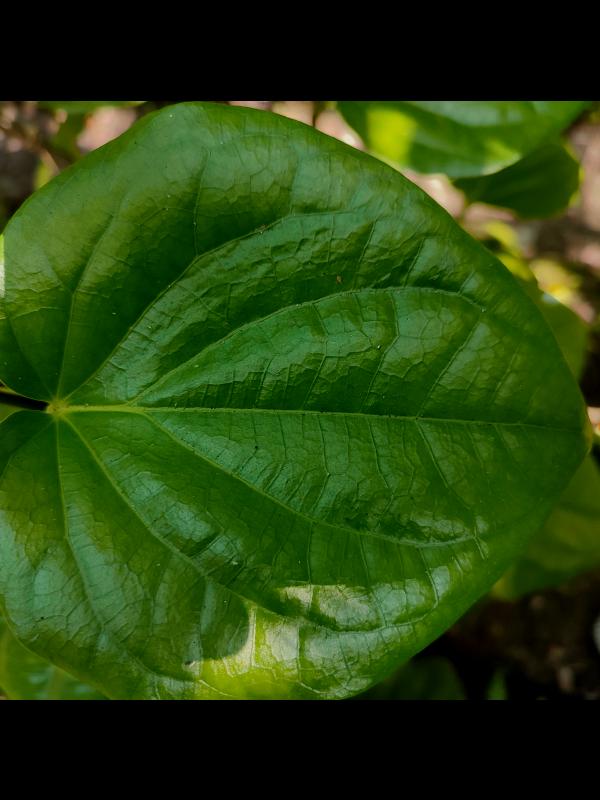
Label: Healthy_Leaf